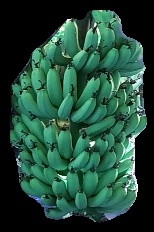
Variety: pachbale
Grade: grade1